Ottoman Empire

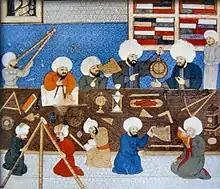
The Constantinople observatory of Taqi ad-Din in 1577

The architecture of the empire developed from earlier Seljuk Turkish architecture, with influences from Byzantine and Iranian architecture and other architectural traditions in the Middle East. Early Ottoman architecture experimented with multiple building types over the course of the 13th to 15th centuries, progressively evolving into the classical Ottoman style of the 16th and 17th centuries, which was also strongly influenced by the Hagia Sophia. The most important architect of the Classical period is Mimar Sinan, whose major works include the Şehzade Mosque, Süleymaniye Mosque, and Selimiye Mosque. The second half of the 16th century also saw the apogee of some types of decoration, most notably in the production of Iznik tiles.